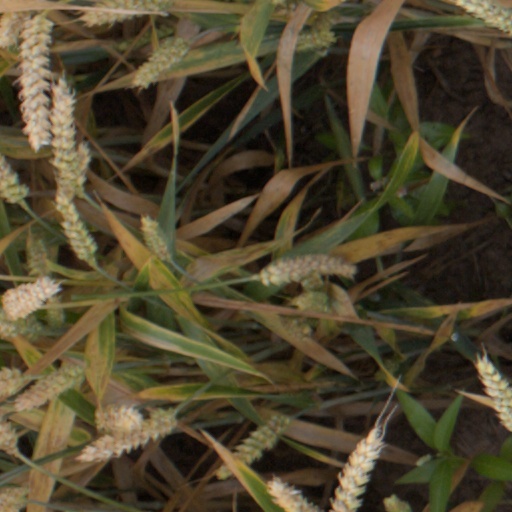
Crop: wheat